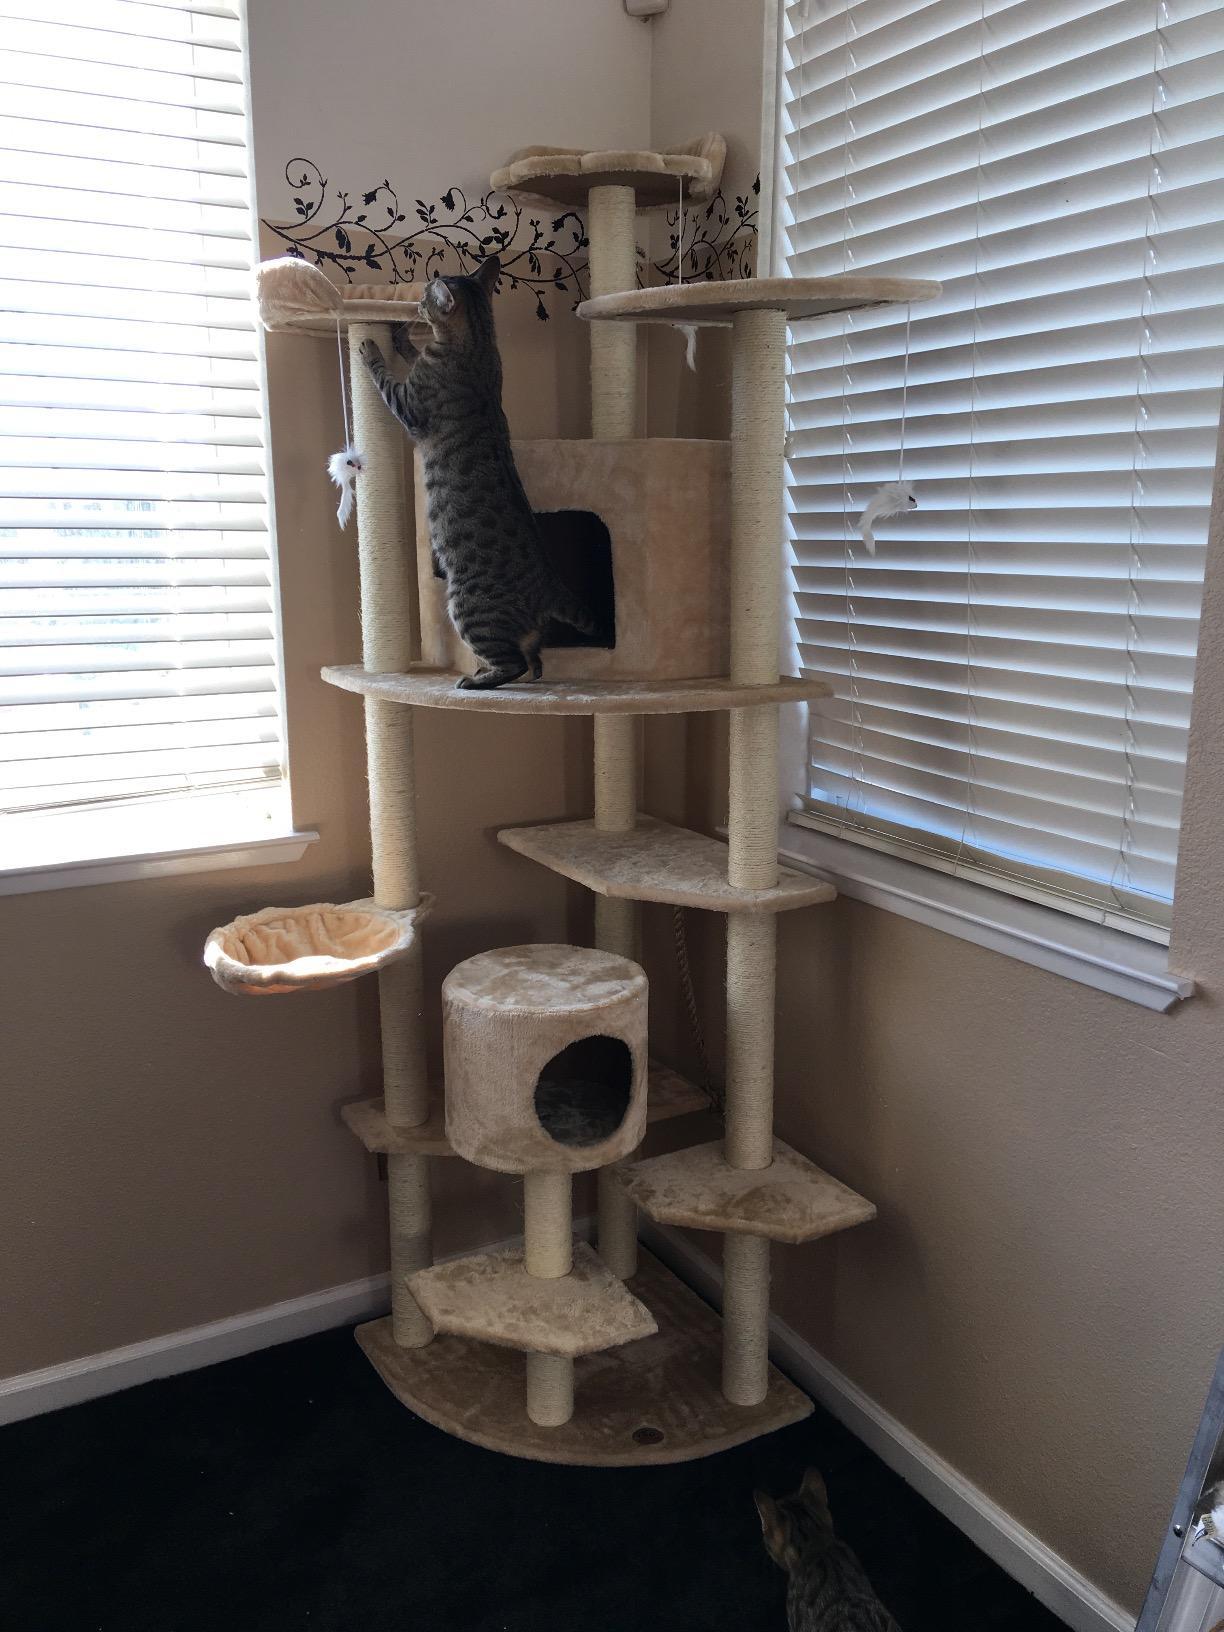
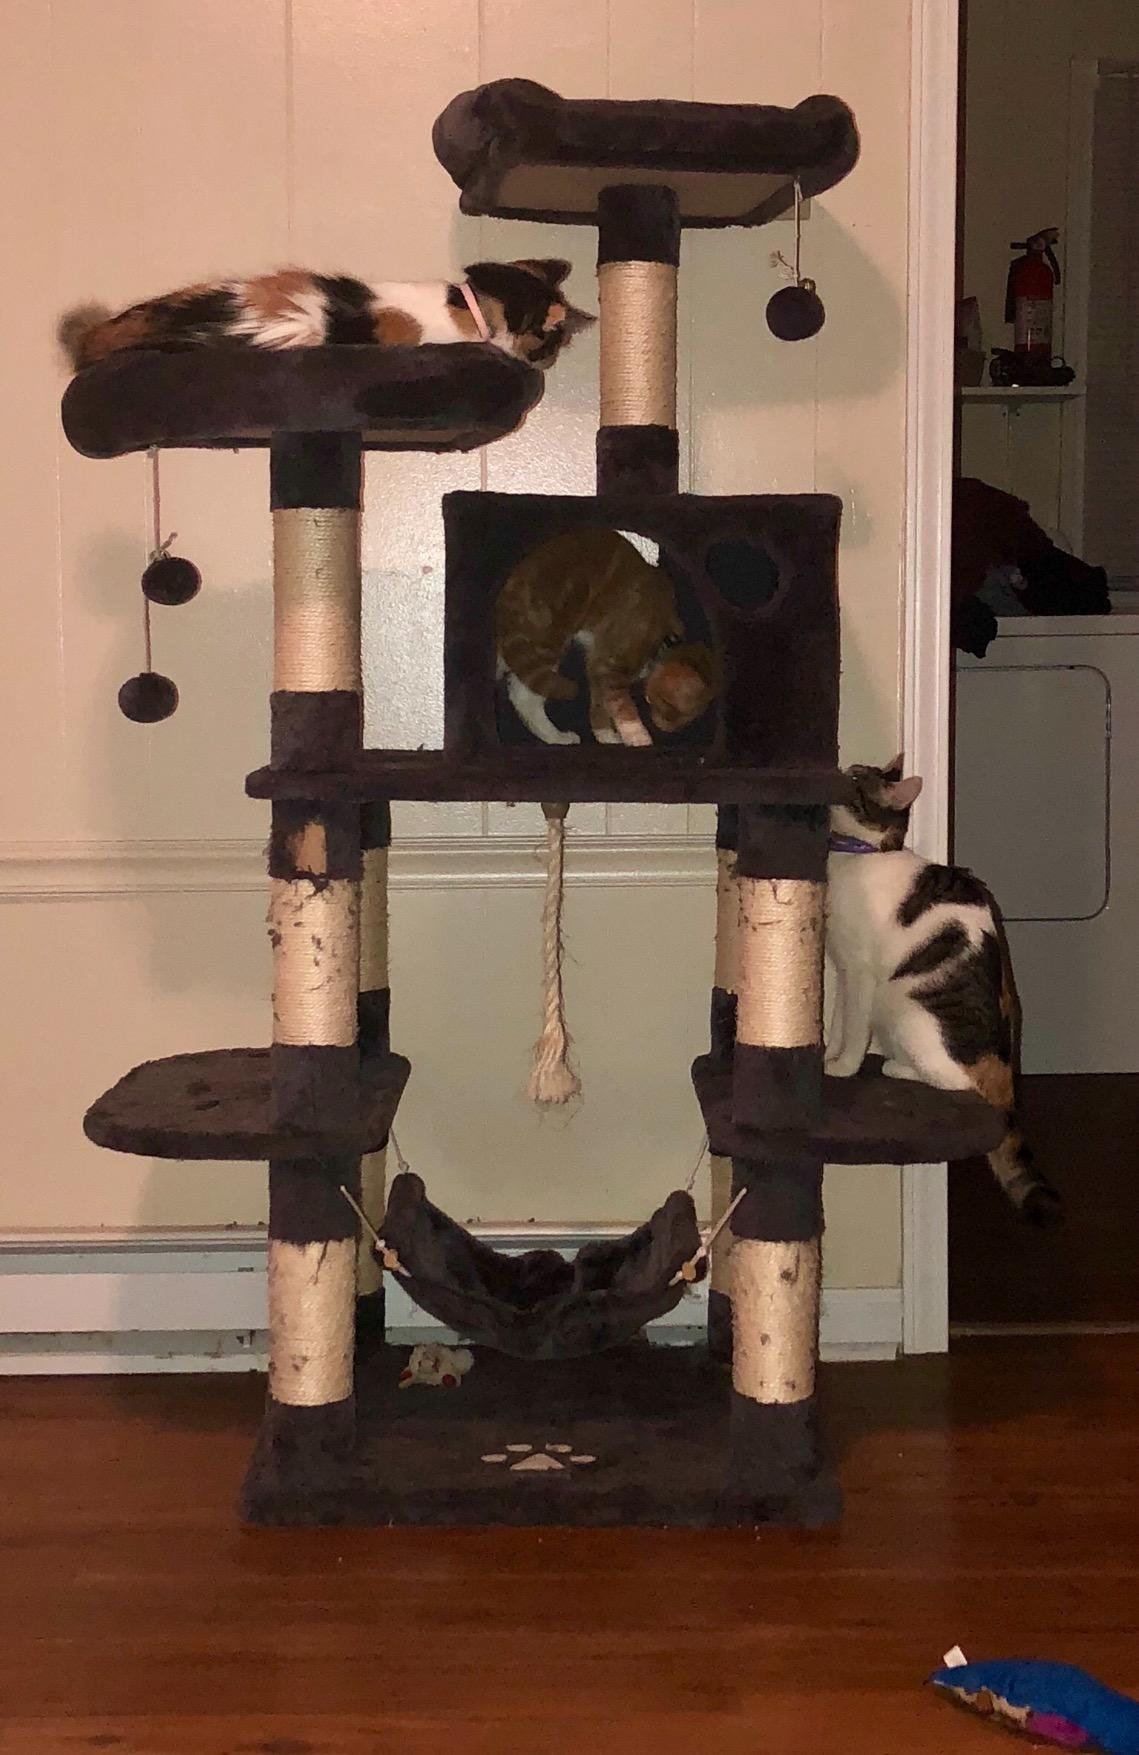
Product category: items_cat tree
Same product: no